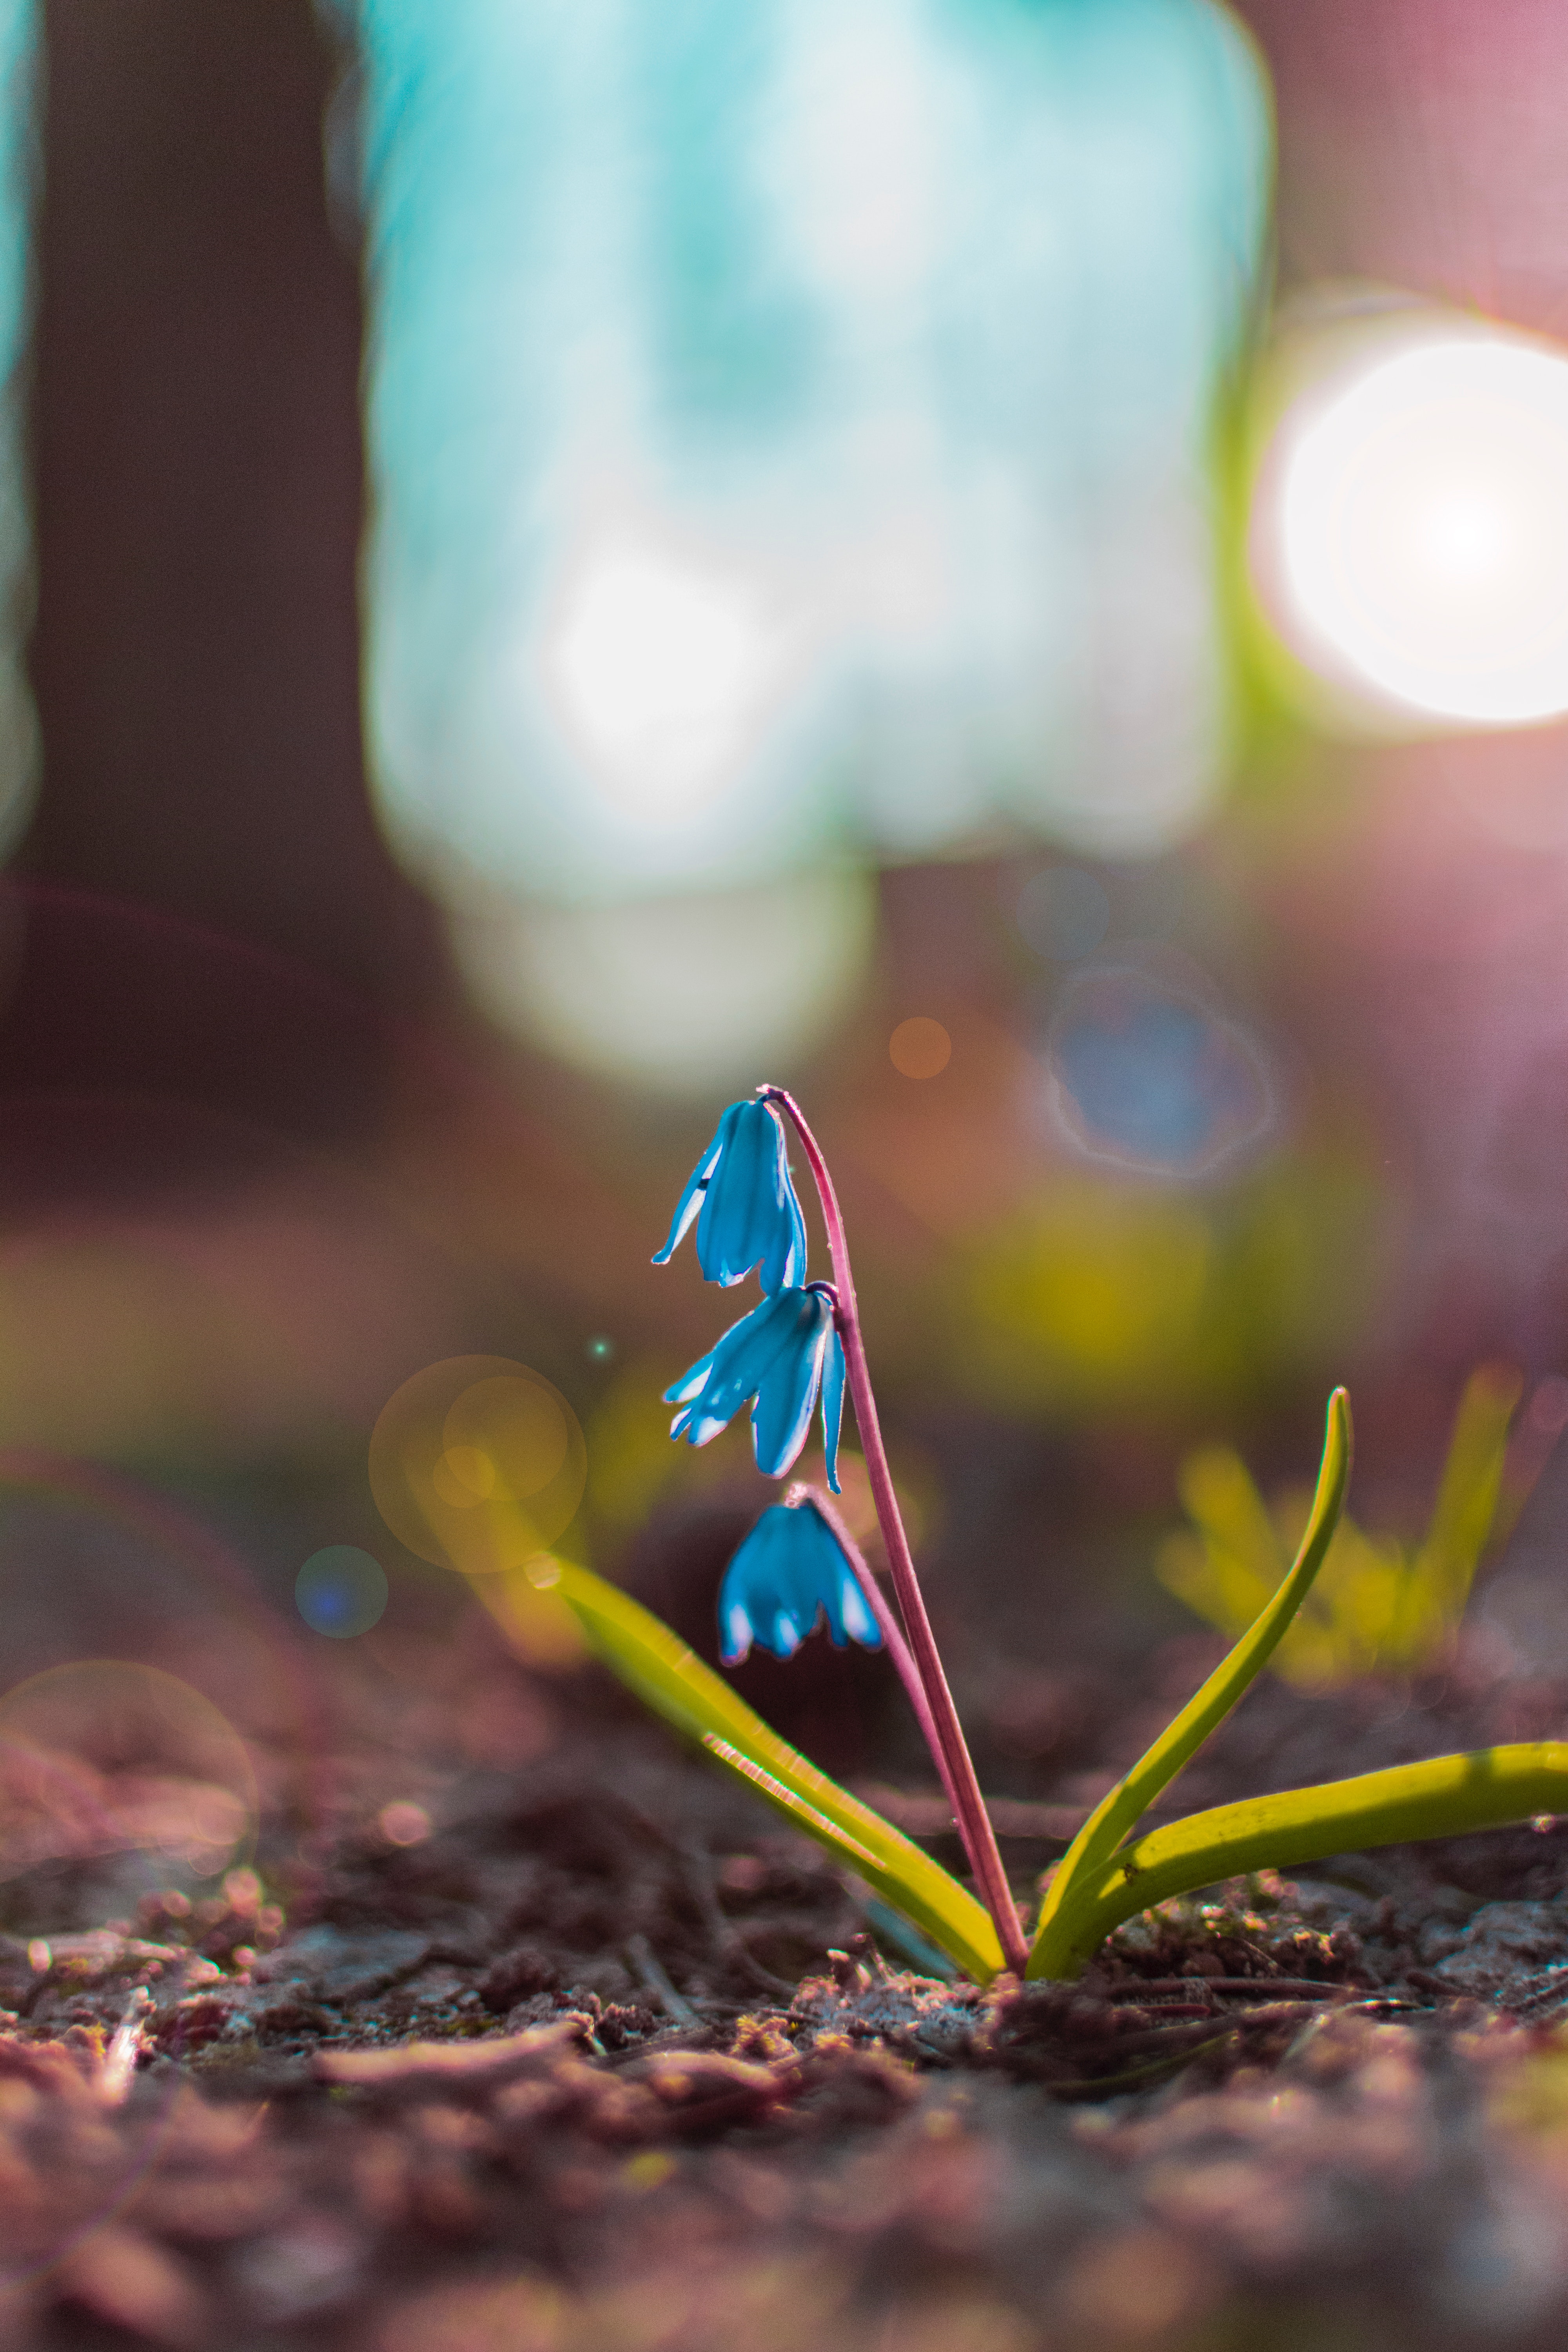
blue, leaf, sunlight, grass, spring, Colorfulness, plant, photography, macro photography, soil, plant stem, flower, feather, twig